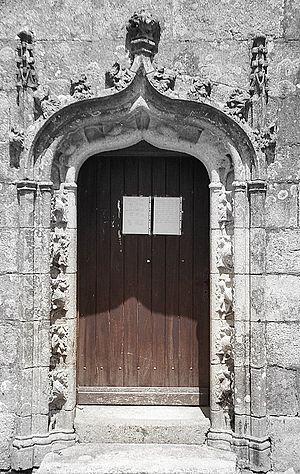
église de la Feuillée, porche, denez goasguen.
L’église de La Feuillée porte la dédicace de saint Jean-Baptiste.